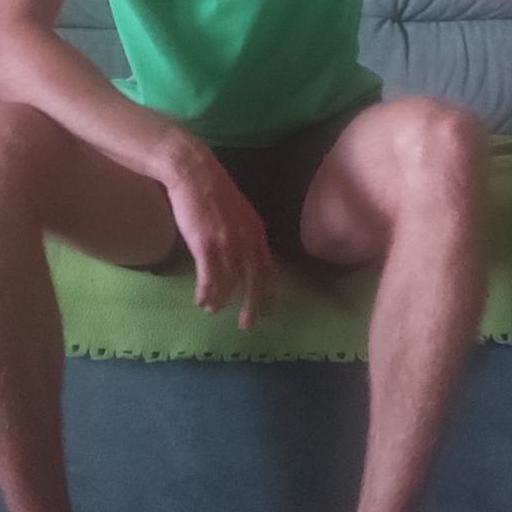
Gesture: no_gesture